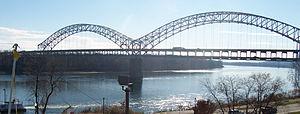
Cet article a pour vocation de présenter une liste de ponts remarquables aux États-Unis, soit par leurs caractéristiques dimensionnelles, soit par leur intérêt architectural ou historique.